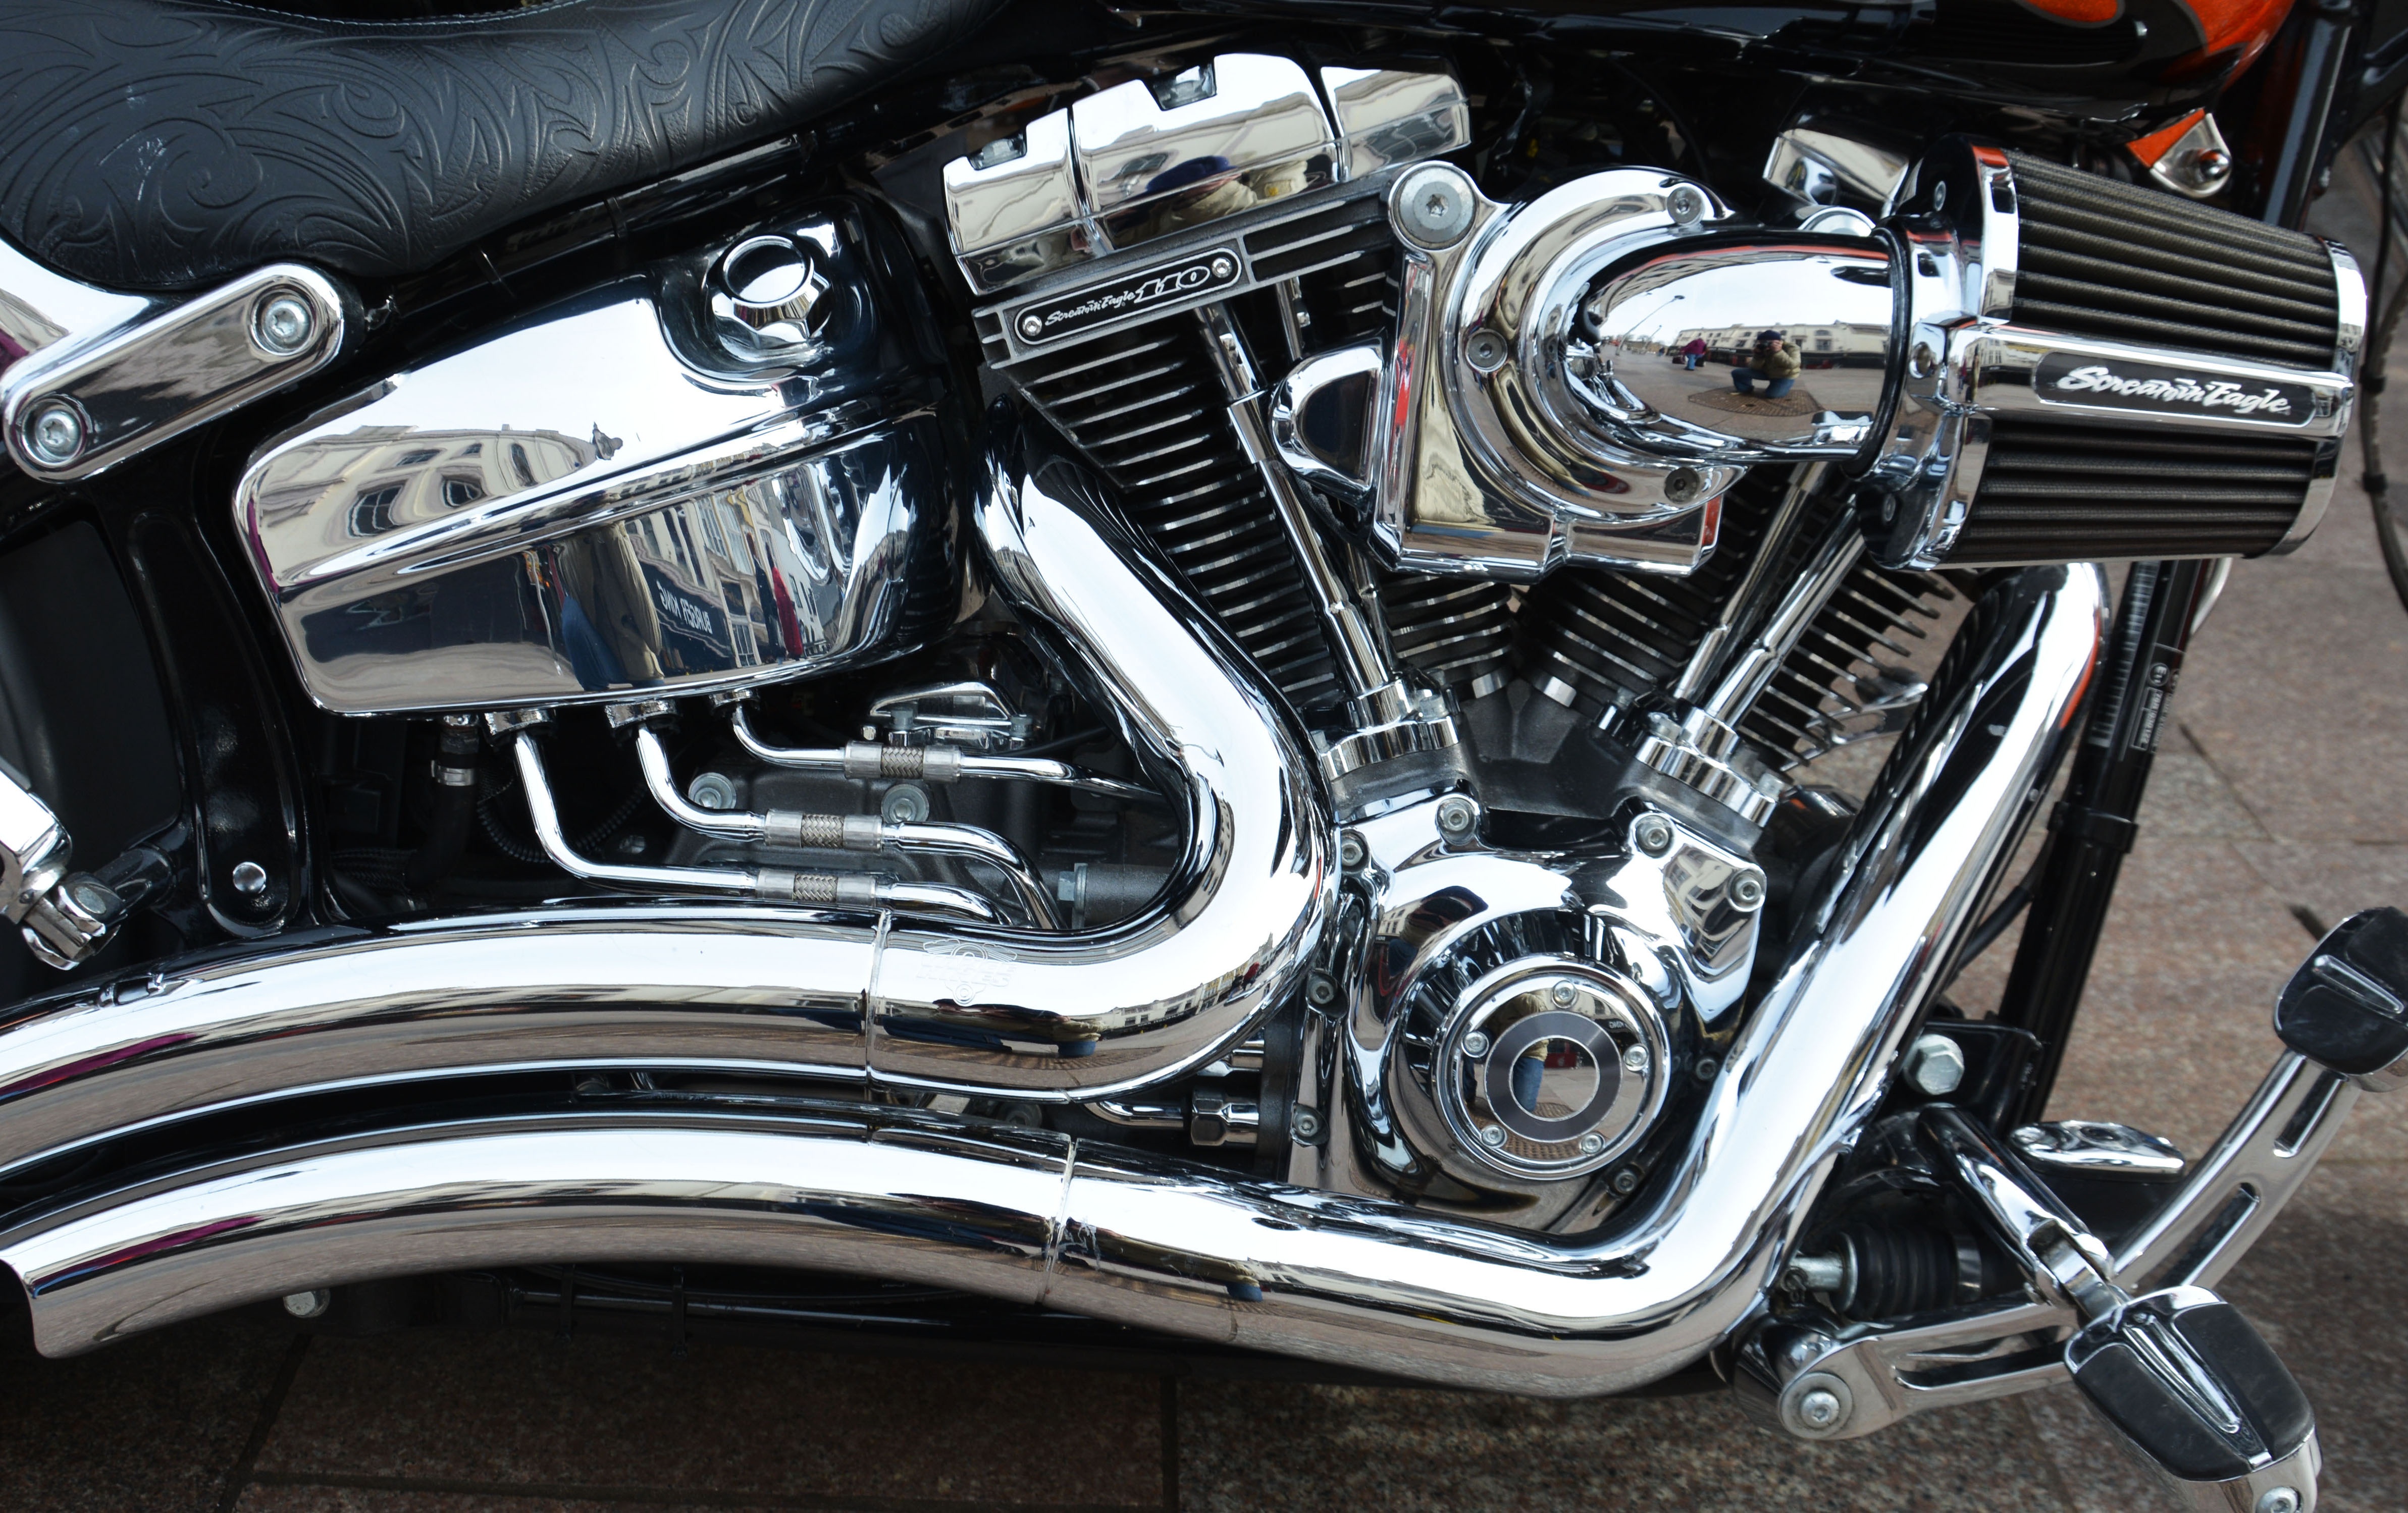
road, car, vintage, wheel, bike, travel, steel, transportation, transport, reflection, vehicle, motorcycle, metal, ride, machine, freedom, motorbike, speed, cycle, motor vehicle, block, riding, power, chrome, silver, engine, motor, style, iron, custom, chopper, fast, shiny, cylinder, harley, metallic, powerful, horsepower, exhaust, cruiser, bike riding, land vehicle, torque, v twin, propulsion, automobile make, automotive exterior, two wheeled